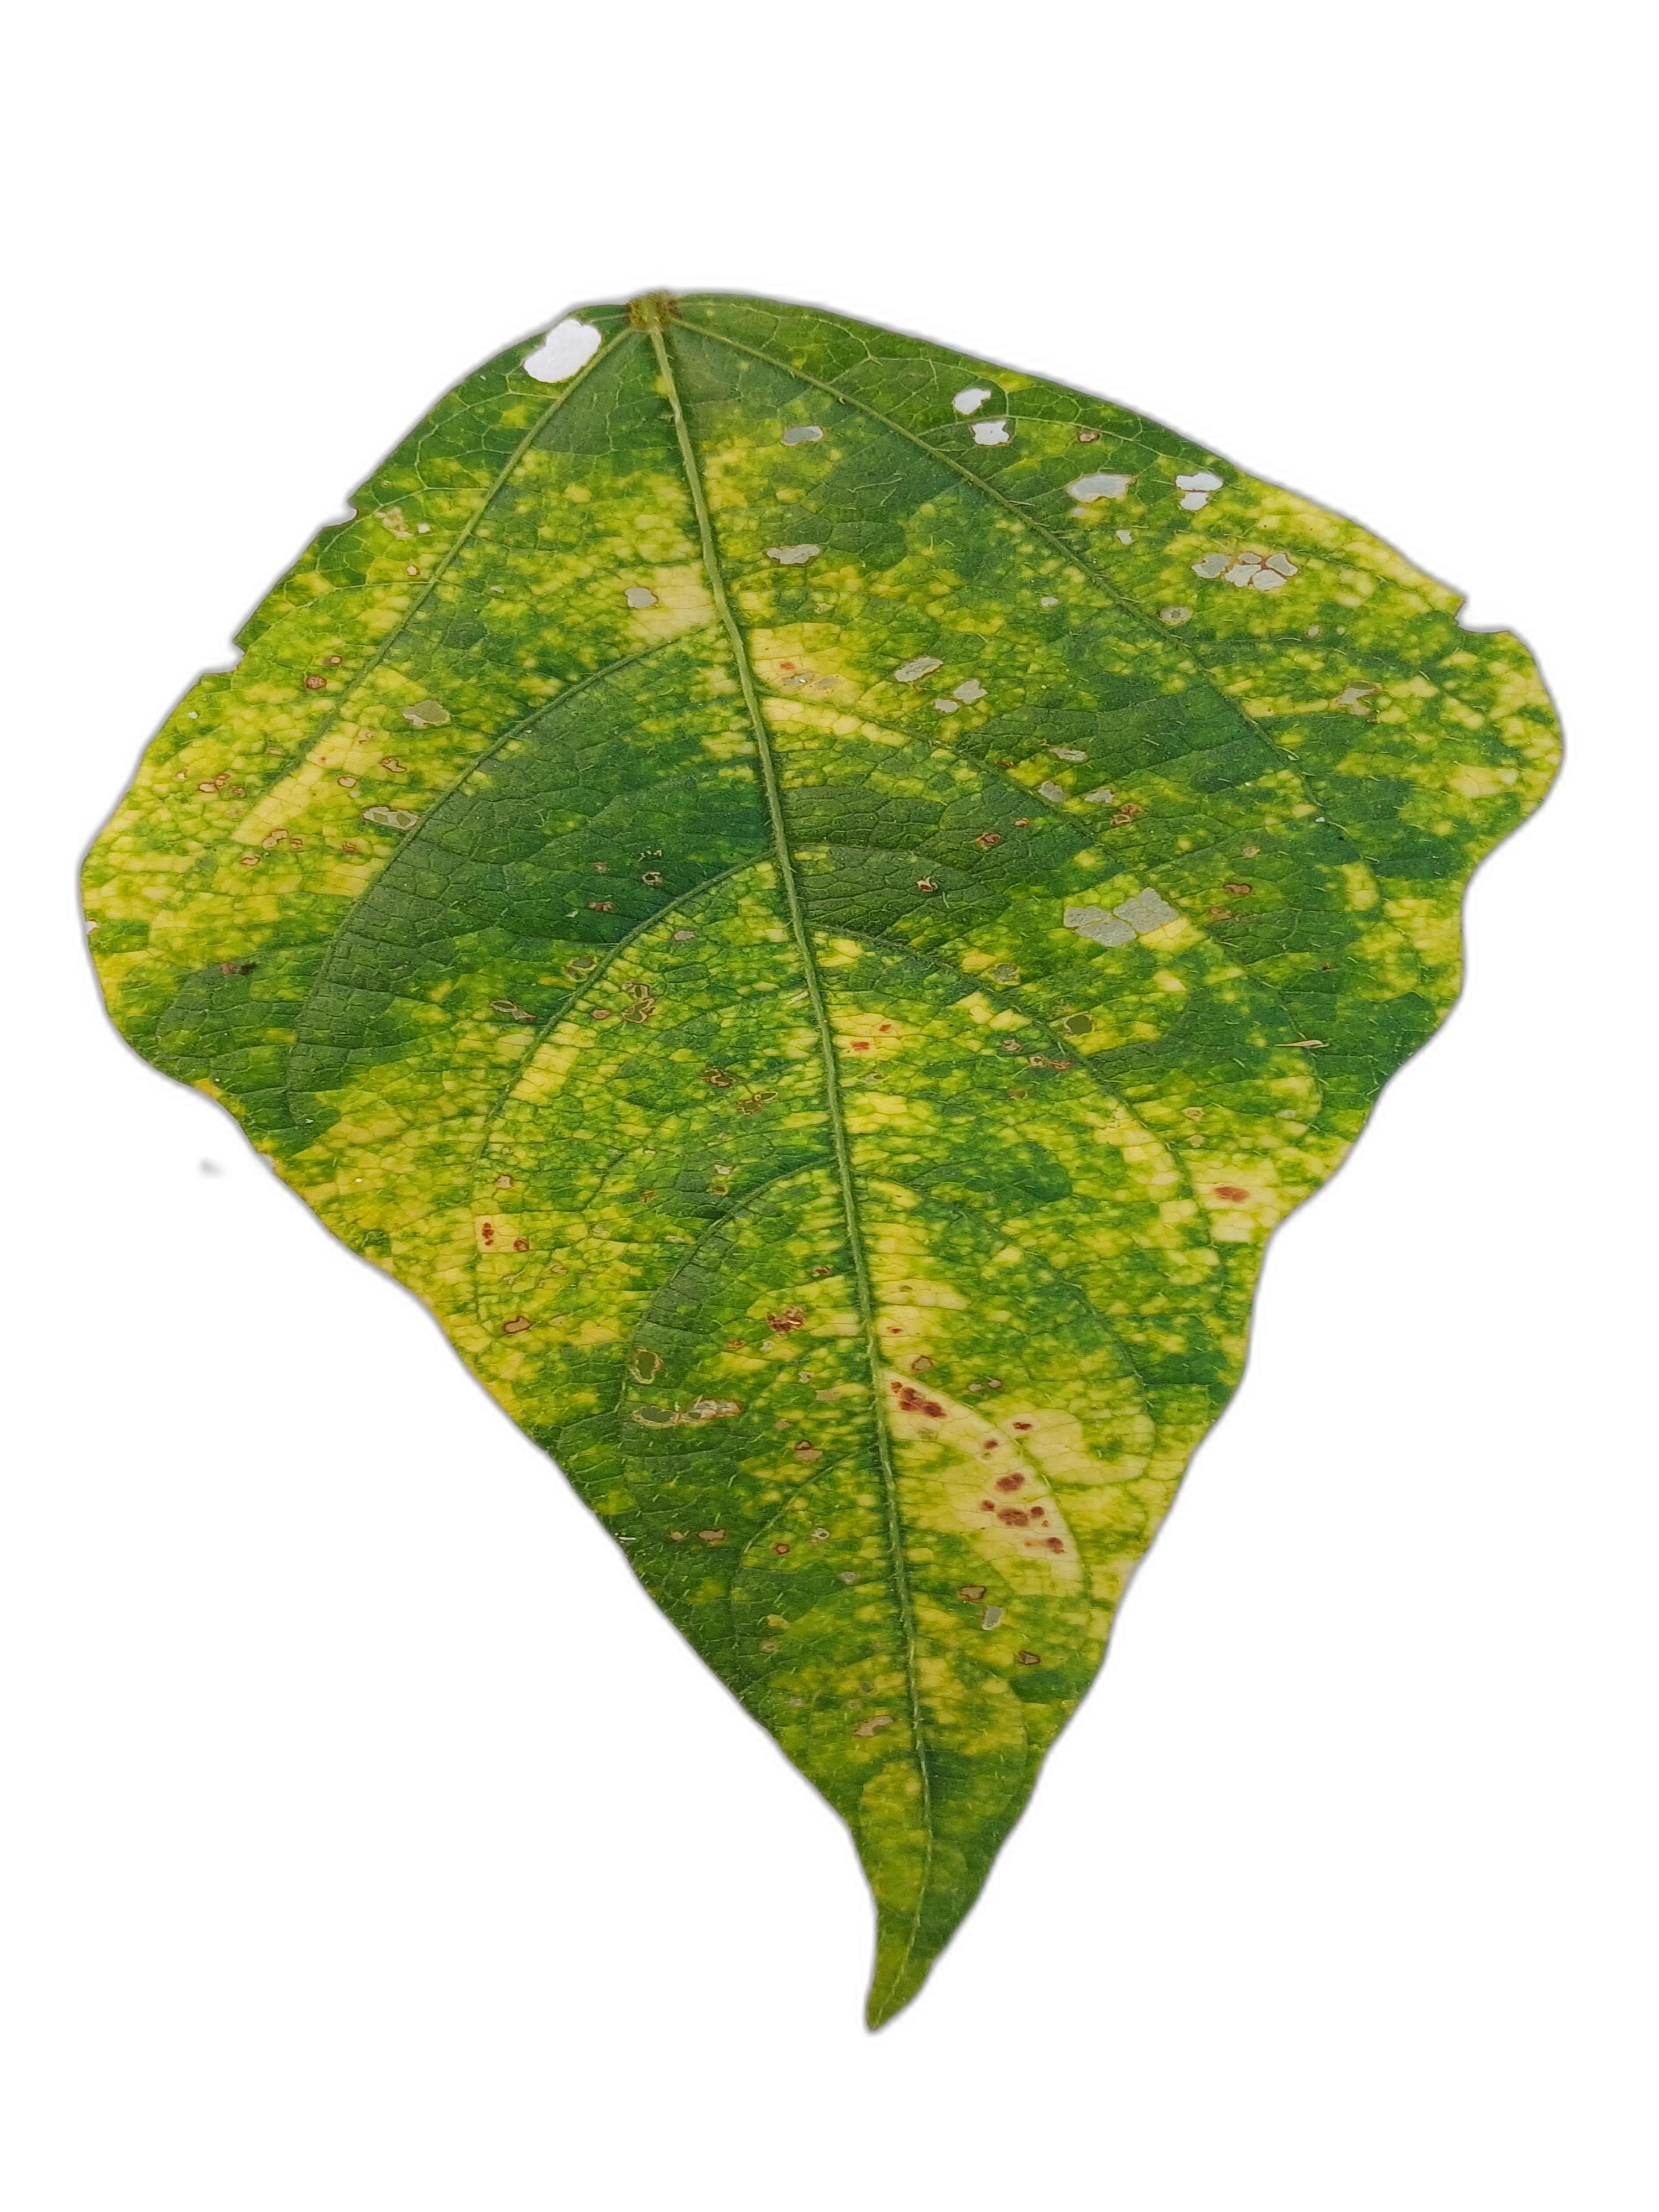
Label: Yellow Mosaic